Kami Rita

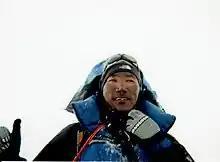
Rita in 2010

Kami Rita (कामीरिता शेर्पा; January 1970) is a Nepali Sherpa guide who holds the record for most ascents to the summit of Mount Everest. He has held the record since May 2018. Most recently, he scaled Mount Everest for the 31st time on 27 May 2025, breaking his own record set on 12 May 2024. His father was among the first professional Sherpa guides after Everest was opened to foreign mountaineers in 1950. His brother Lakpa Rita, also a guide, scaled Everest 17 times.